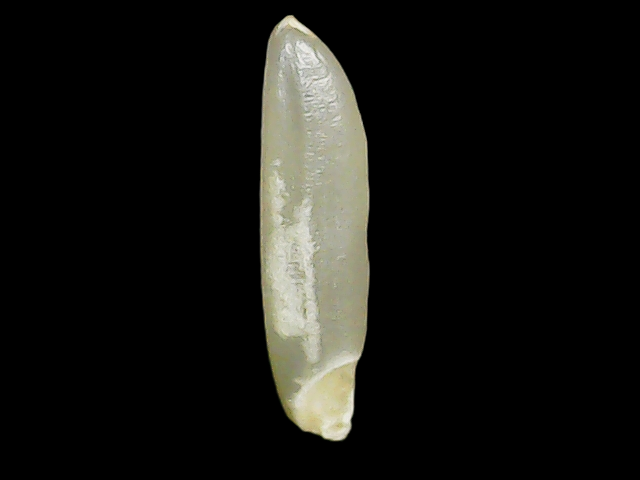
Rice variety: Binadhan25